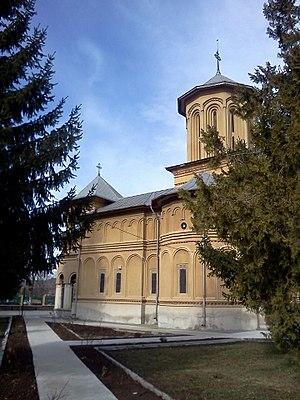
Filipeștii de Pădure est une commune roumaine du județ de Prahova, dans la région historique de Valachie et dans la région de développement du Sud.